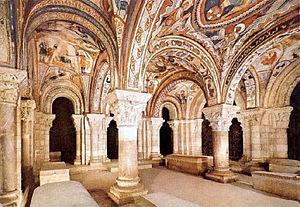
Le Camino francés est aujourd'hui l'itinéraire le plus fréquenté en Espagne pour le pèlerinage de Saint-Jacques-de-Compostelle.
La basilique Saint-Isidore ou plus précisément la basilique collégiale royale Saint-Isidore est un édifice religieux catholique espagnol, situé dans la ville de León en communauté de Castille-et-León.